2010 Central American and Caribbean Games

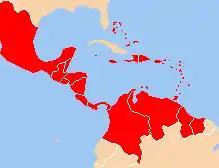
Participant countries

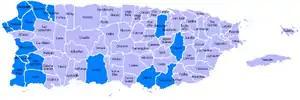
Events were held in the municipalities shaded in darker blue.

Out of the thirty-two nations that are members of the Central American and Caribbean Sports Organization (CASCO), thirty-one countries participated at the games. Cuba decided not to attend.